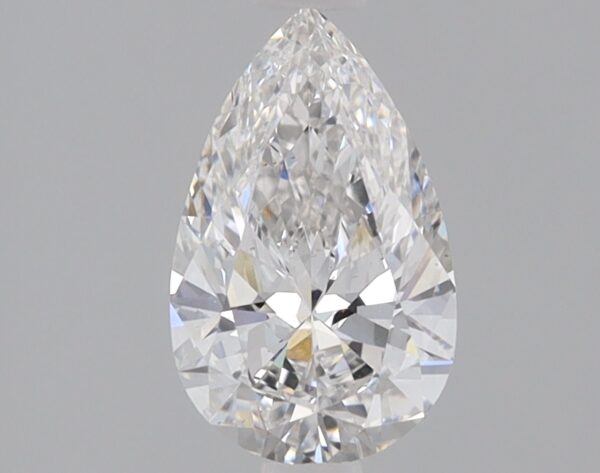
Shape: pear
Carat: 0.85
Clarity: VS1
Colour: E
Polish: EX
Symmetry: EX
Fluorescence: NONE
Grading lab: IGI
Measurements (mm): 8.68 x 5.37 x 3.18